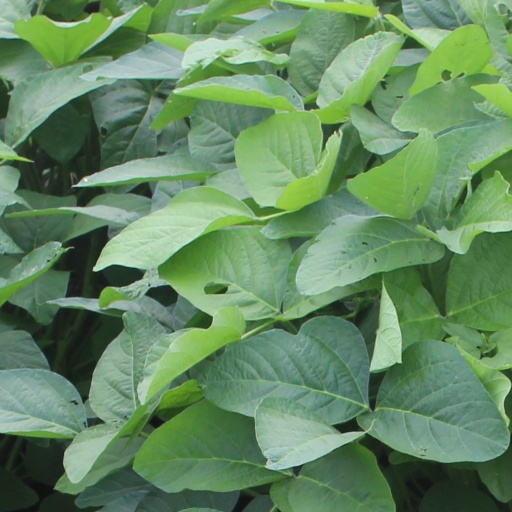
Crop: soybean